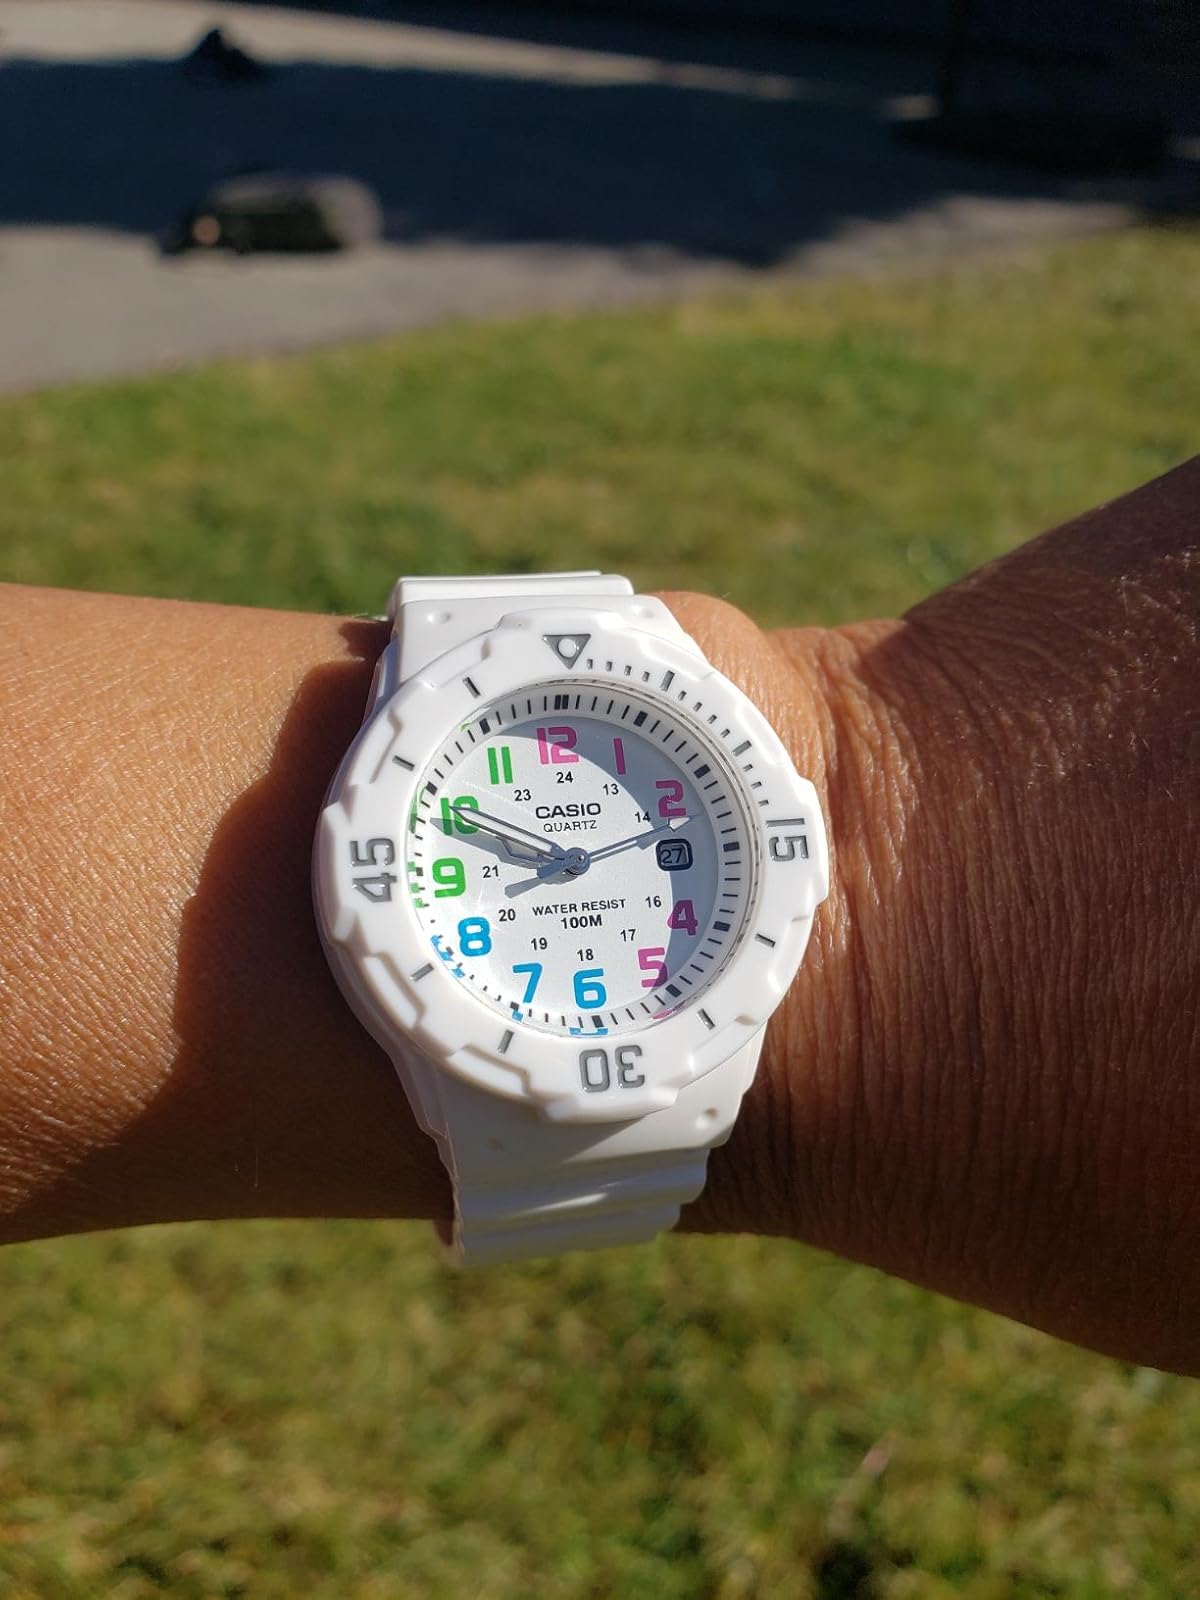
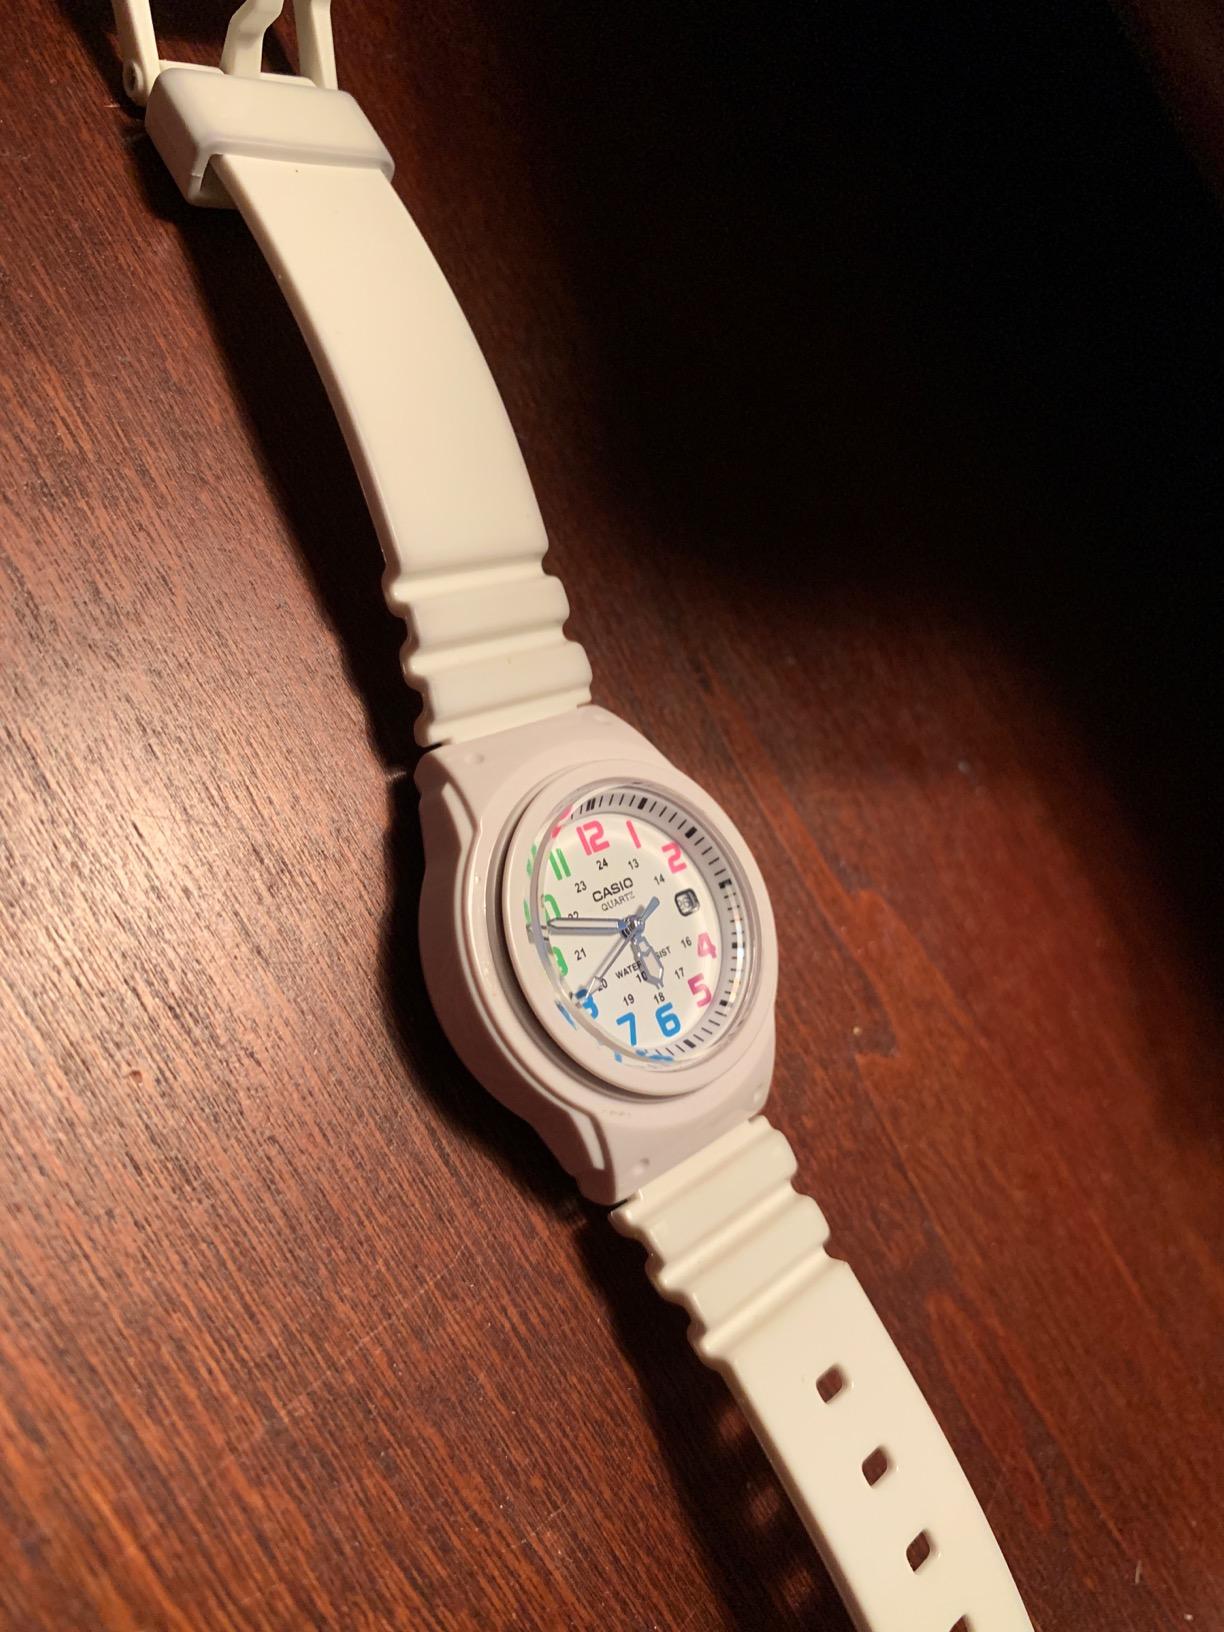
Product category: accessories_watch
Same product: yes